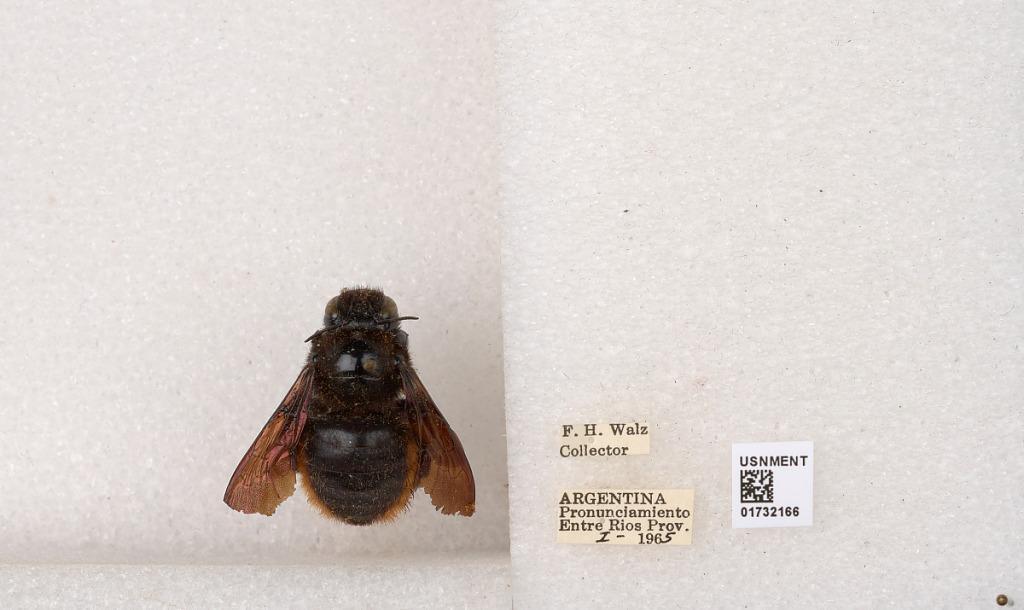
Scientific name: Xylocopa (Neoxylocopa) augusti Lepeletier
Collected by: F. Walz
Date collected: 1965-1-1
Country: Argentina
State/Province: Entre Rios
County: Departamento de Uruguay
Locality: Pronunciamiento
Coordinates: -32.3452, -58.4404